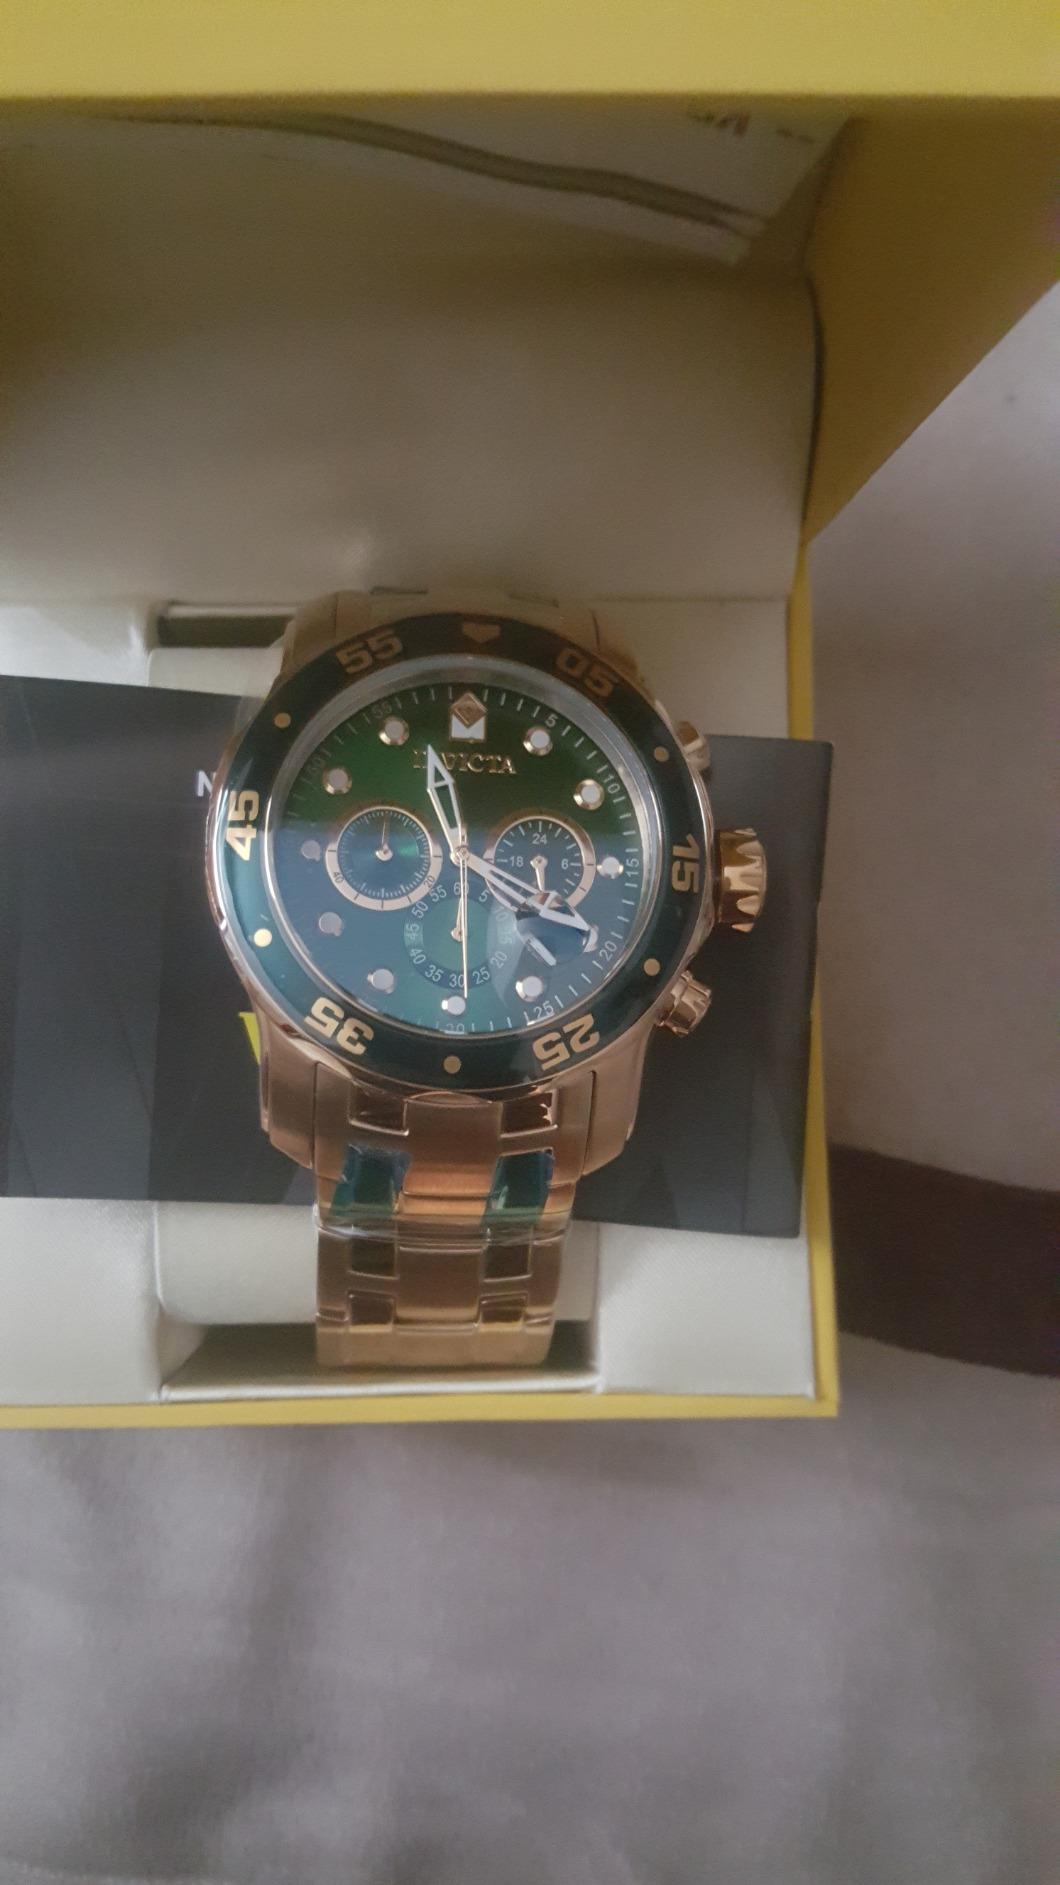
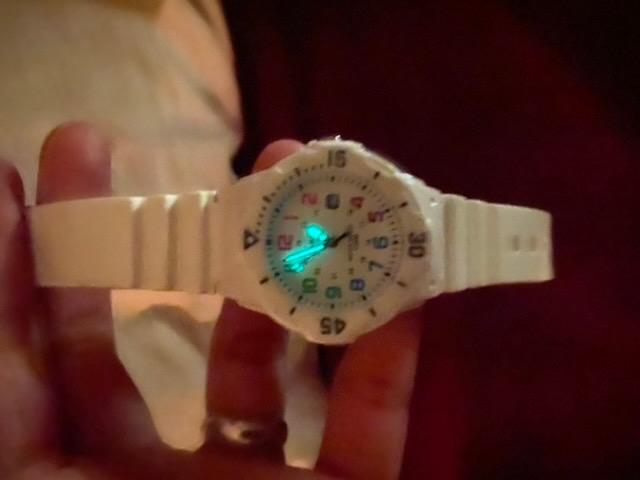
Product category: accessories_watch
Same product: no